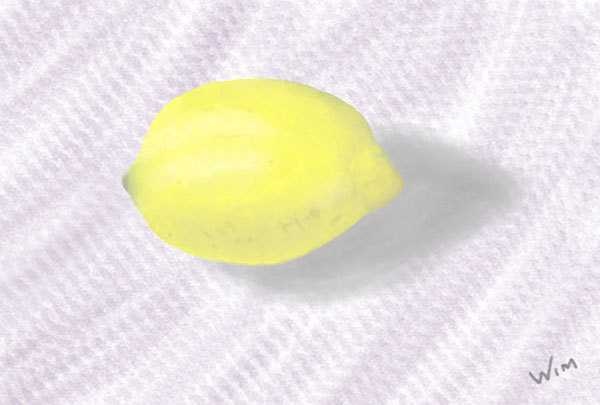
Label: Lemon